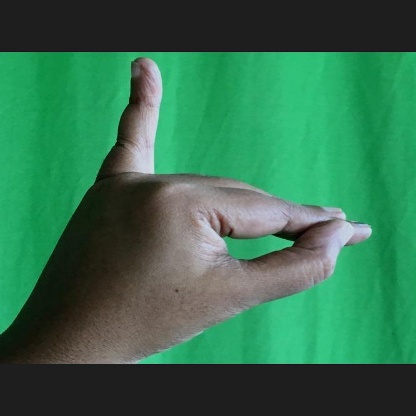
Mudra: Hamsapaksha